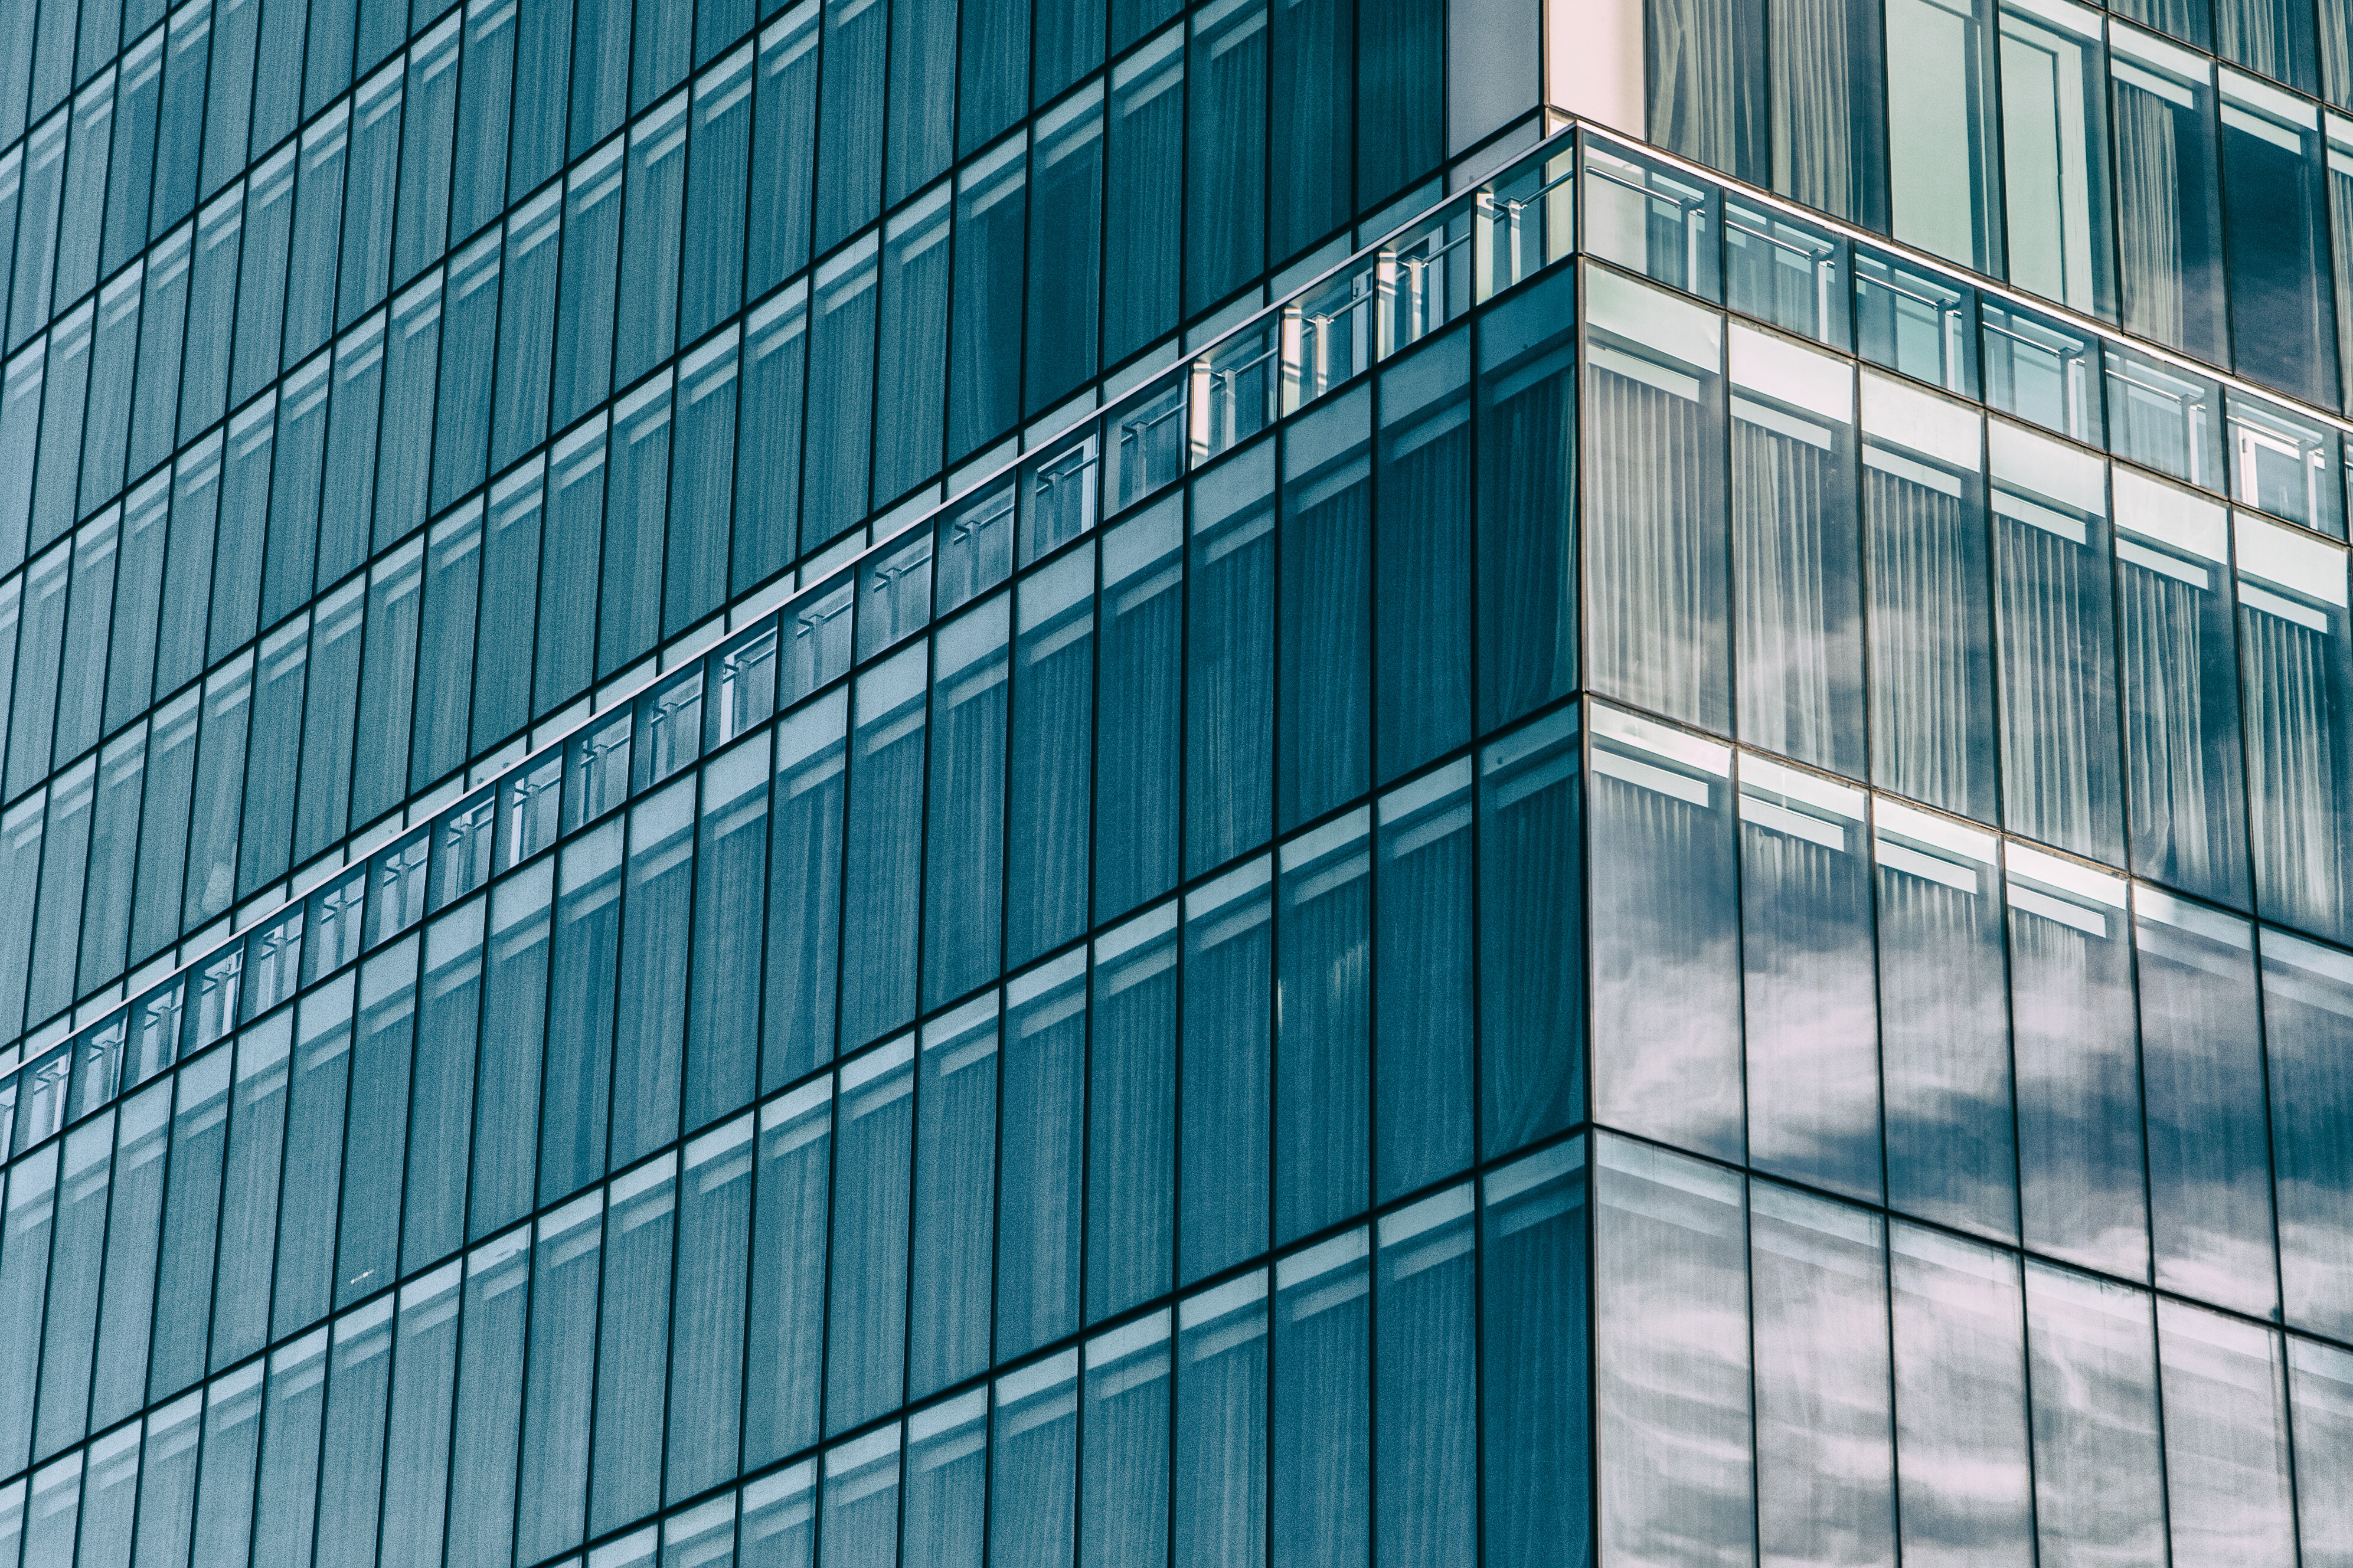
blue, daytime, architecture, commercial building, skyscraper, line, building, facade, tower block, metropolitan area, urban area, corporate headquarters, pattern, glass, headquarters, design, sky, real estate, Material property, reflection, city, parallel, metropolis, mixed use, condominium, metal, company, symmetry, office, daylighting, window, rectangle